List of hospitals in Macau

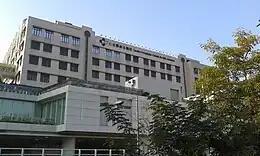
Conde S. Januário Hospital

There are four hospitals in Macau providing basic and primary health care services to the people of Macau: